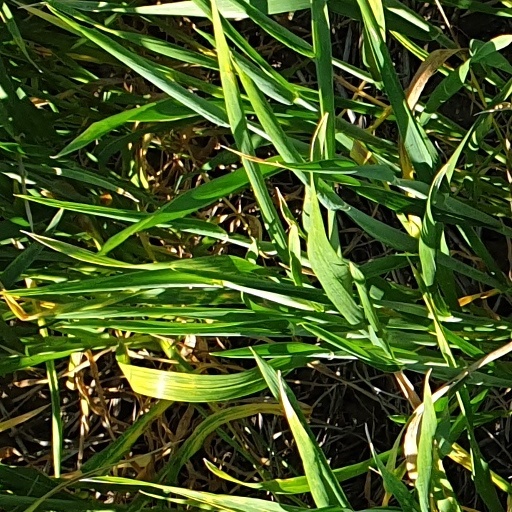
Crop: wheat